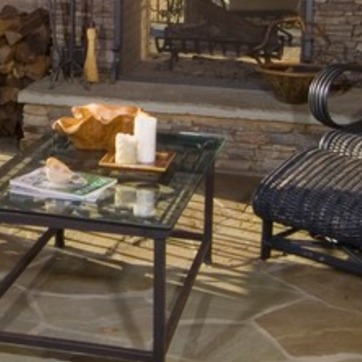
Material: glass